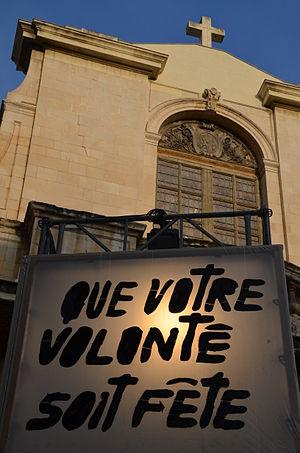
Festival Marsatac 2013
Marsatac est un festival musical se déroulant à Marseille. Originellement consacré à la scène hip-hop marseillaise, il s'est élargi au fur et à mesure des années à la scène hip-hop internationale, à l'electro, au rock et, pour l'édition 2008, aux musiques africaines. La première édition a eu lieu en 1999.